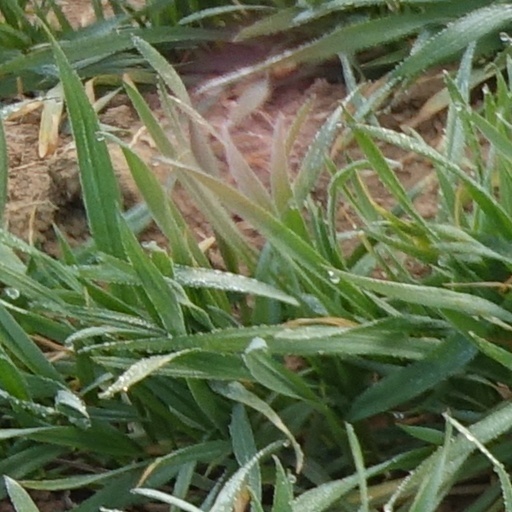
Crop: wheat